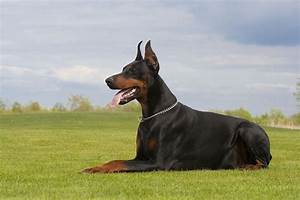
Label: dog